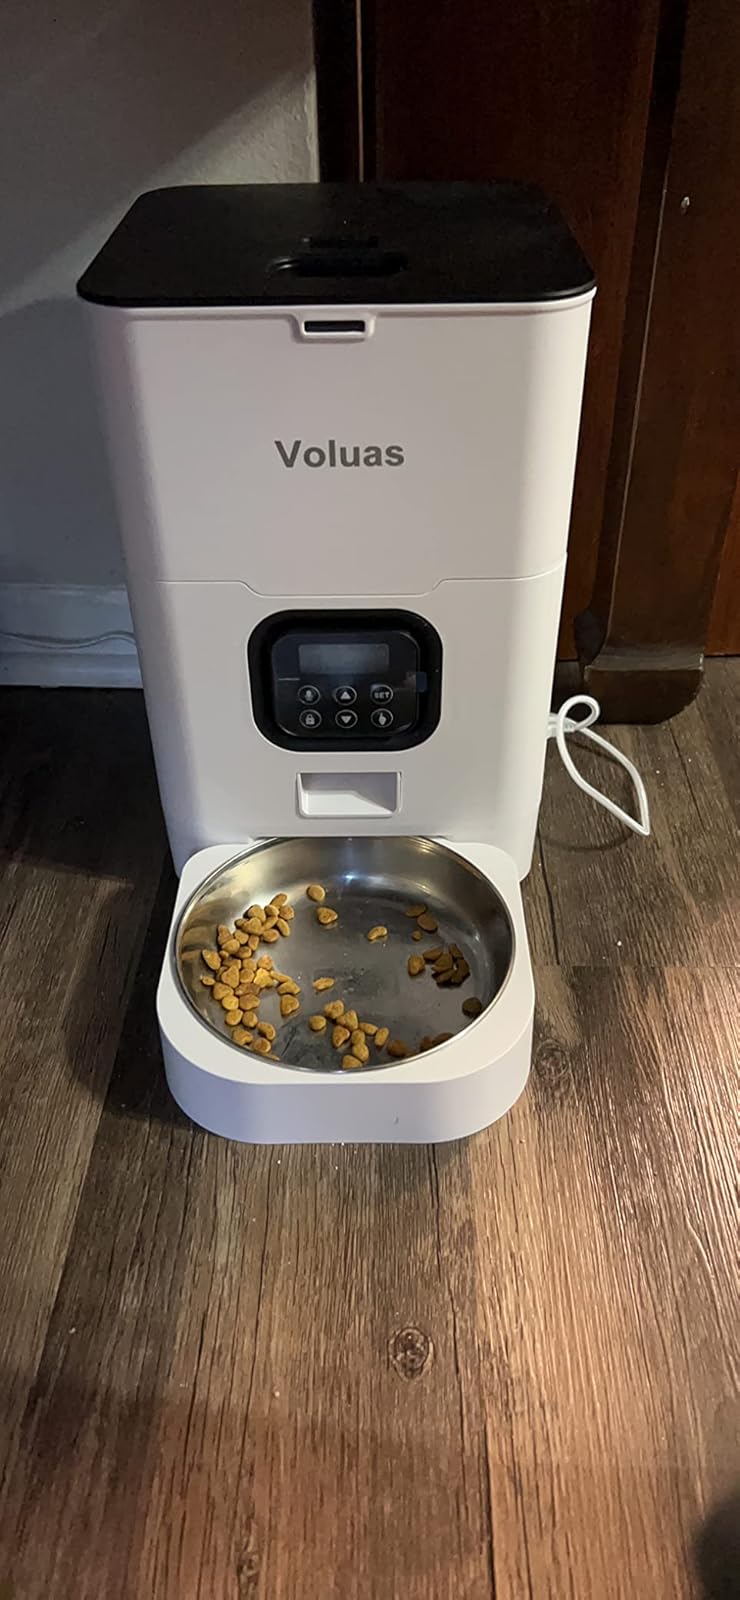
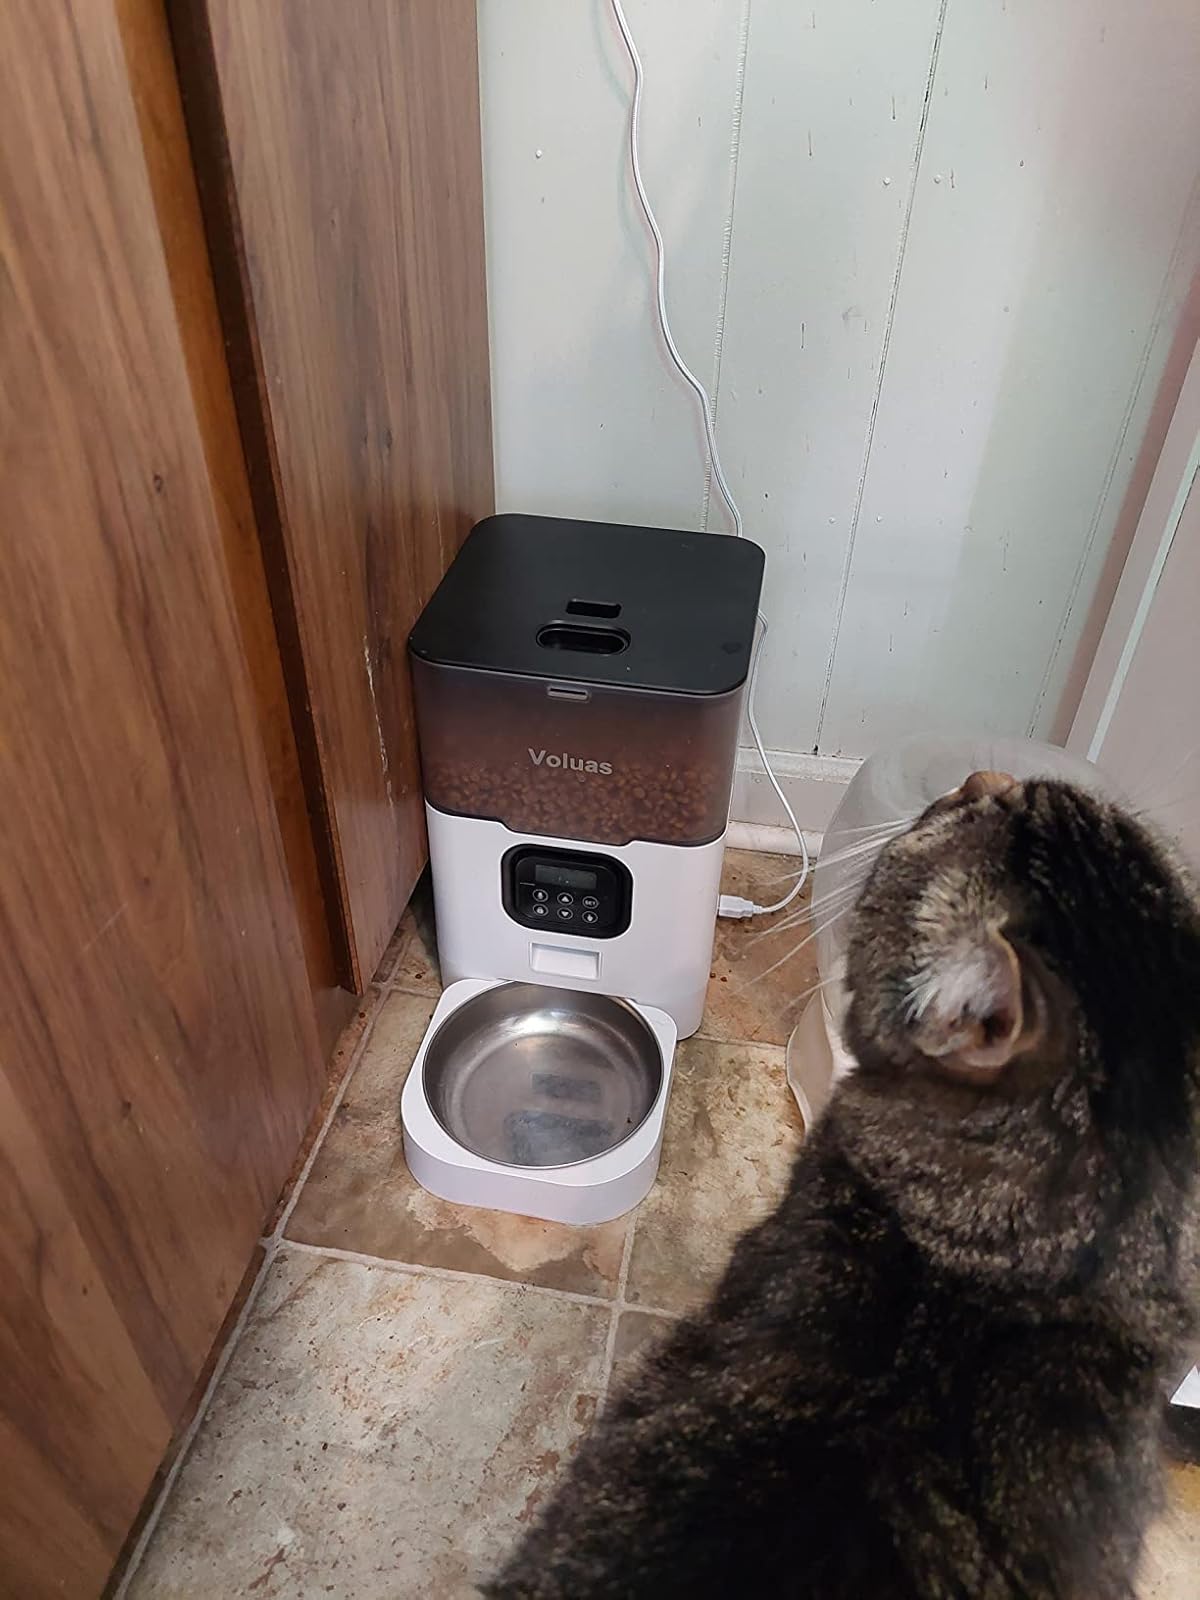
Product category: items_feeder
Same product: no